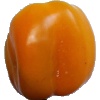
Label: Pepper Yellow 1